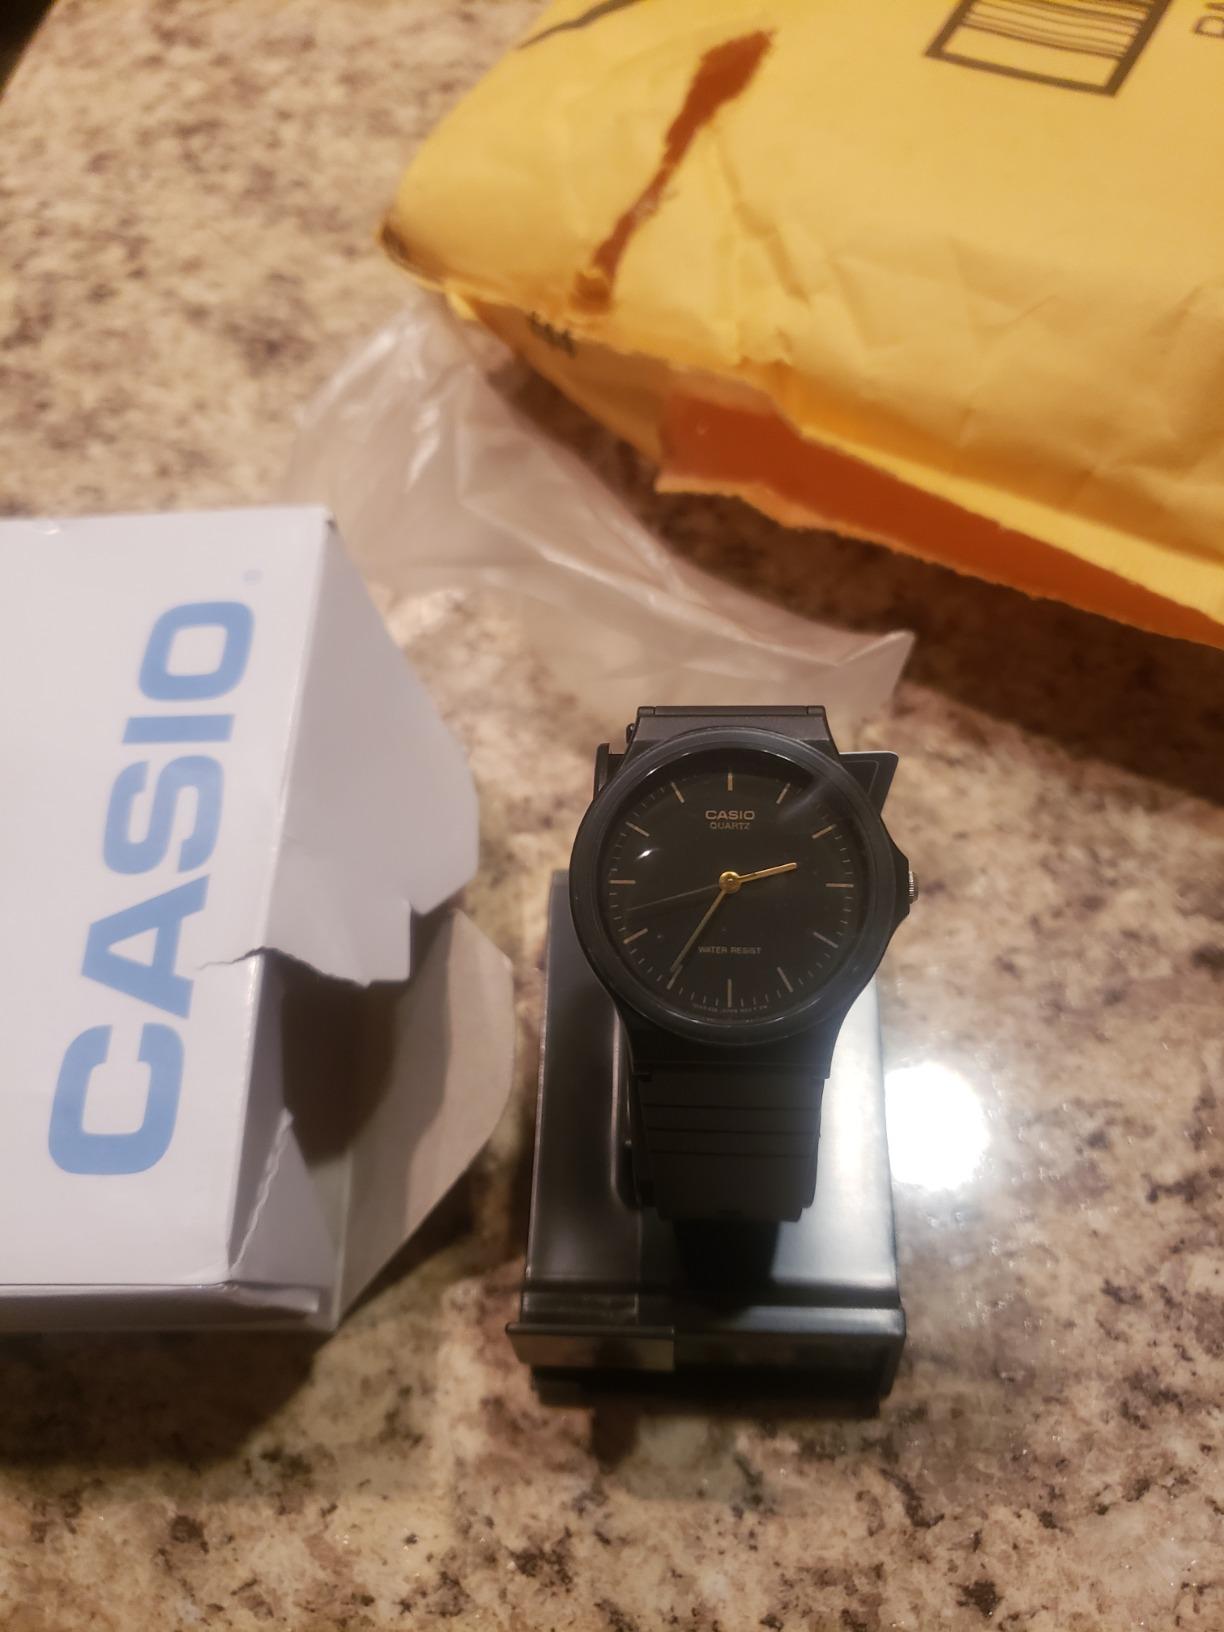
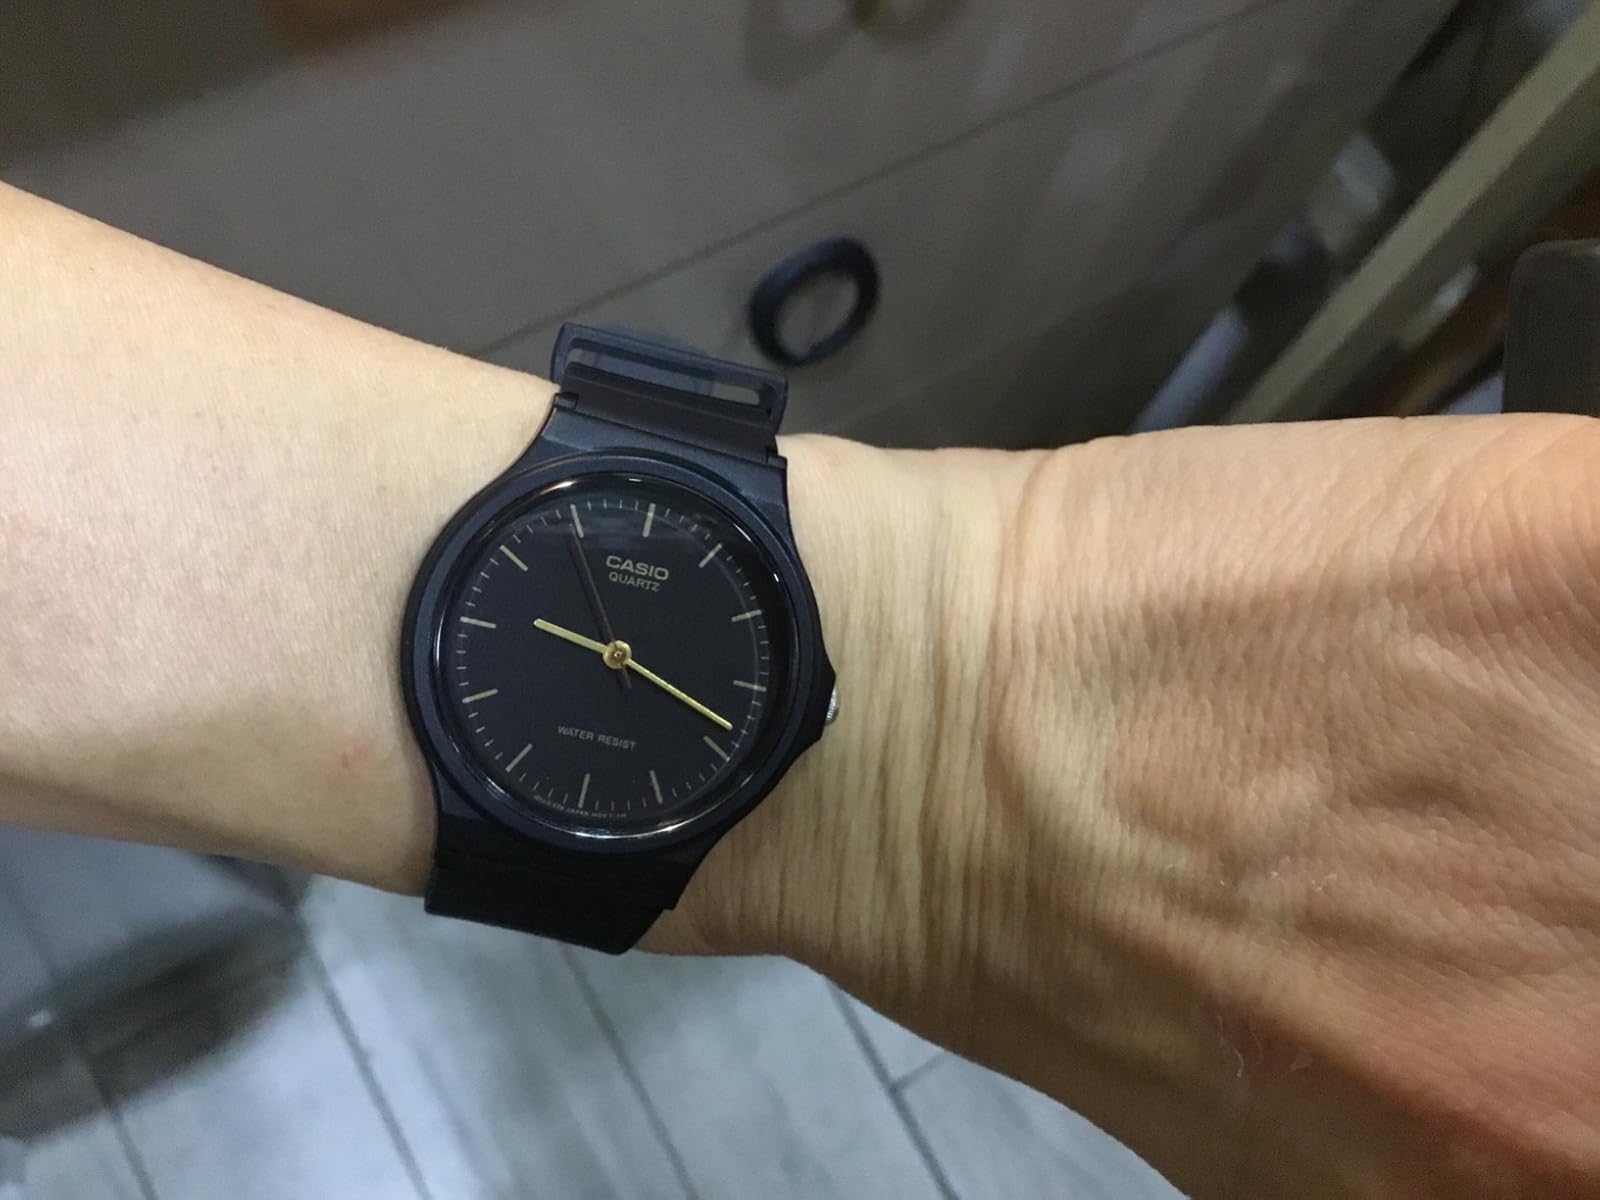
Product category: accessories_watch
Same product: yes